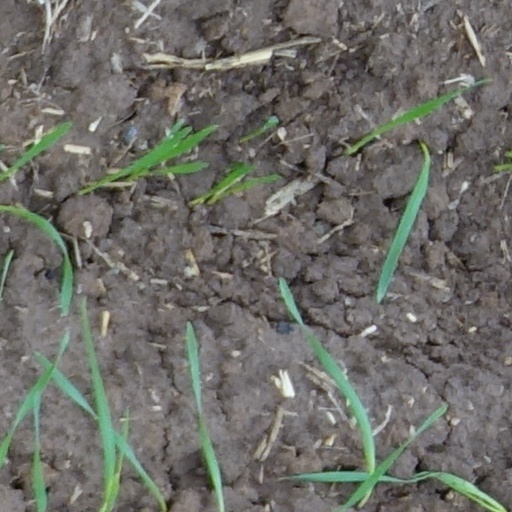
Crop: wheat